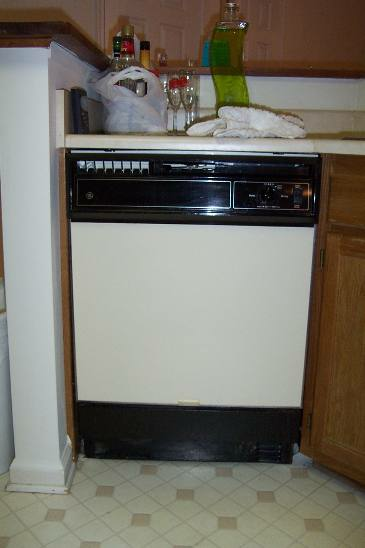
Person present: No